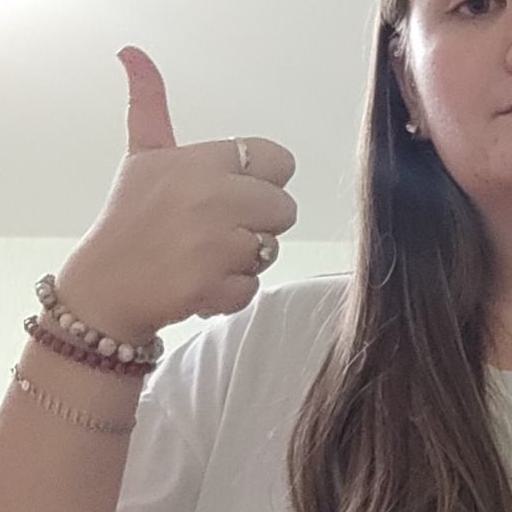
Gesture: like